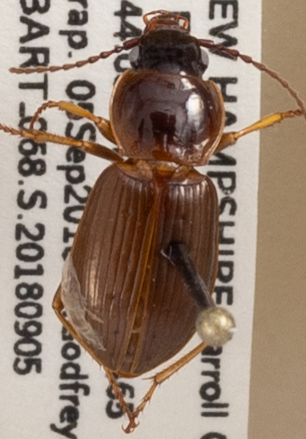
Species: Pterostichus pensylvanicus
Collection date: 2018-09-05
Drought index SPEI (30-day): -0.674
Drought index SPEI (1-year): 0.216
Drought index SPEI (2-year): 0.47